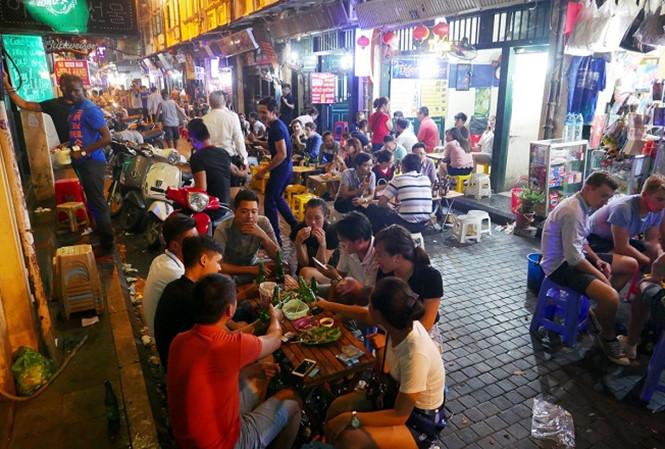
ở trên vỉa hè có đông người đang ngồi ở các quầy hàng ăn uống